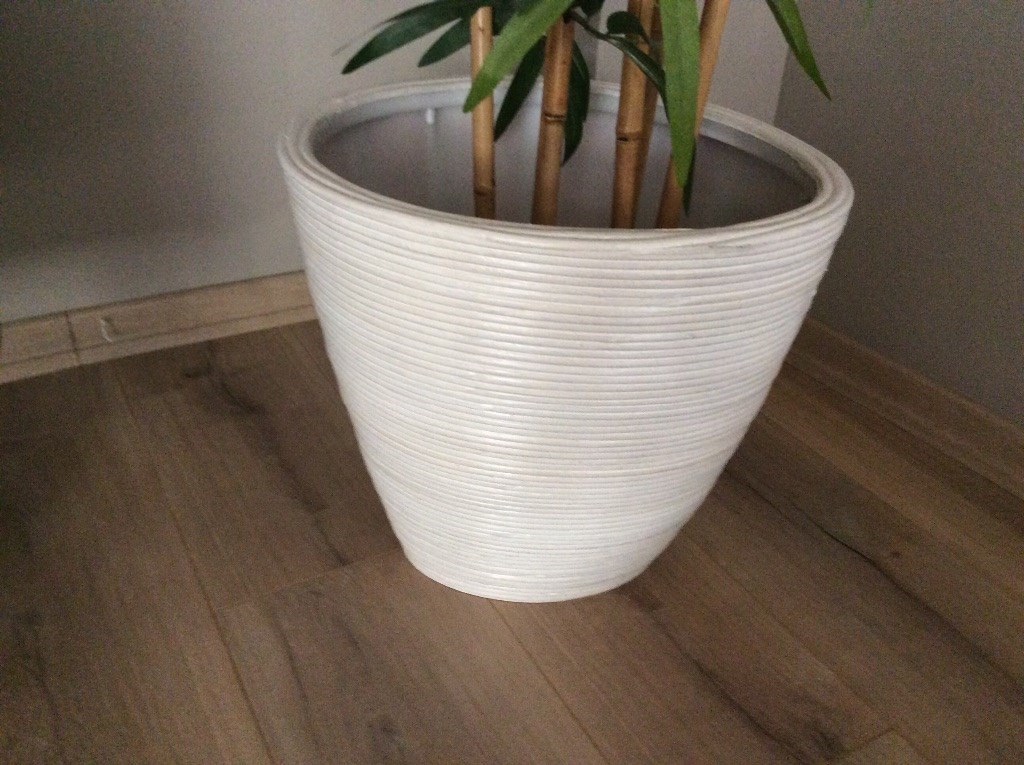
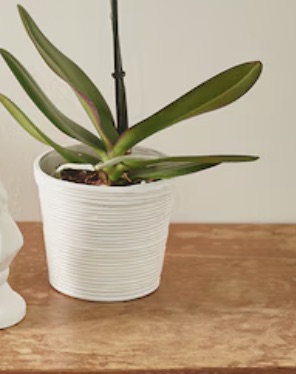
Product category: misc
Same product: yes